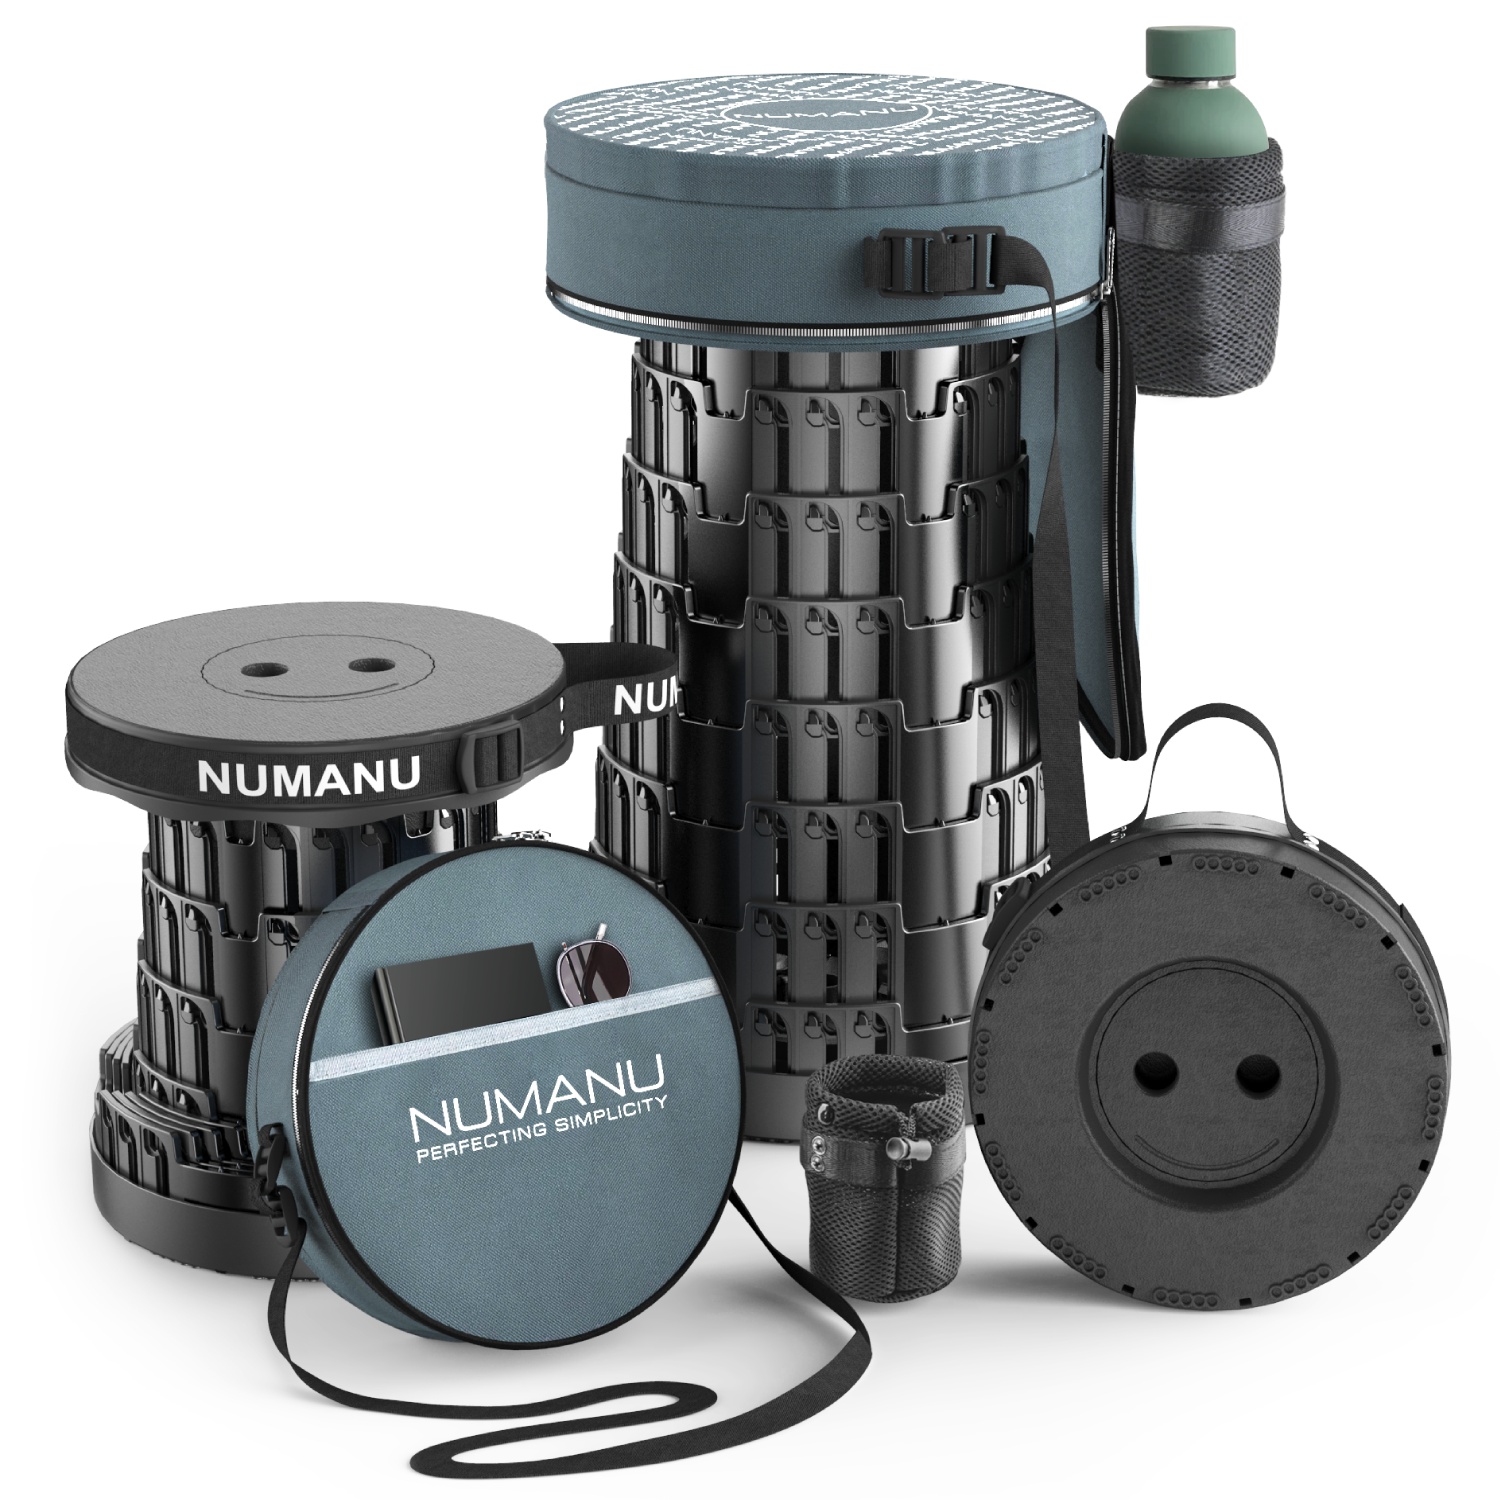
2025 Collapsible Stool & 3IN1 Bag, Cushion & Drink Holder
Brand: NUMANU
🦍【2025 UPGRADED FOLDING STOOL】 Our 2025 Upgraded Collapsible Stool body shape is redesigned and locks safer than the previous version, made with Durable, Heavy-Duty, Reinforced Polypropylene Plastic for a safer and sturdier seating experience while managing to keep the weight of the folding stool at 2.2lbs for mobility and portability. 🎒【3IN1 CUSHIONED CARRY BAG, STORAGE POCKET, DRINK HOLDER】 2025 Upgraded Carry Bag - comfortably carry your Portable Compact Travel Chair along thanks to a unique 3-IN-1 cushioned Carry Bag with a storage pocket and adjustable shoulder strap. The best part is it also reverses inside-out into a convenient Seat Pad with a Beverage Holder attachment option. ✅【LIFETIME WARRANTY, US BASED】 As a US-based brand, You are fully covered when purchasing NUMANU, No questions asked! Message us and we will gladly solve any issue ensuring your satisfaction. 😇【PORTABLE SEAT SIZED FOR ALL】 Enjoy a Sturdy, Strong, Lightweight Retractable Folding Stool. Our Portable Travel Seat weighs just 2.2lbs and can support up to 620lbs! Fully collapsed/closed, your Portable Collapsible Stool is only 2.5 x 10 in., but will expand up to 18 in. tall or to your desired adjusted height. 🔒【SELF-OPEN PREVENTION LOCK】 Most Telescopic Stools cannot properly lock and many times slip out unexpectedly while Collapsed/Closed – Rest assured your NUMANU Telescoping Travel Foldable Chair is always securely locked in place with our open-prevention Safety Lock. 🔥【ENDLESS OPTIONS】 NUMANU Portable Telescoping Collapsible Stool has many use cases such as Camping, Hiking, Waiting in Line, Live Concert Events, Plumbing, Construction, DIY/Fixing, Fishing, Gardening, Resting, Travel, Commute, Bus, Train, Subway and More... 🎖️ 【 YOUR PURCHASE HELPS U.S. VETERANS】 We donate a portion of sales to the Wounded Warrior Project, helping support and assist wounded U.S. veterans.
Category: Furniture > Chairs > Folding Chairs & Stools > Folding Stools